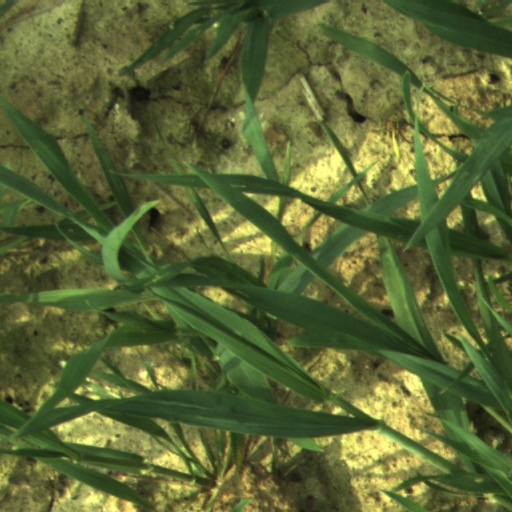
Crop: wheat